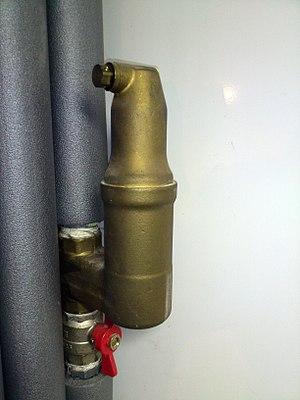
Séparateur d'air IMI Zeparo ZU.
Un purgeur d'air est un dispositif permettant d'évacuer l'air présent dans un circuit hydraulique.